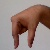
The image shows a hand gesture representing the letter 'Q' in Indian Sign Language.